Key (film)

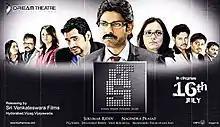
Movie Poster

Key is a 2011 Telugu-language psychological thriller produced by Sukumar Reddy for Dream Theater Entertainments and directed by Nagendra Prasad. Jagapati Babu plays the lead role and the music was composed by Vijay Kurakula. The film is a remake of the English film "Exam".